Thai Buddhist sculpture

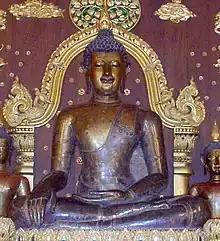

A Buddha image in Thailand typically refers to three-dimensional stone, wood, clay, or metal cast images of the Buddha. While there are such figures in all regions where Buddhism is commonly practiced, the appearance, composition and position of the images vary greatly from country to country in Buddhist art.